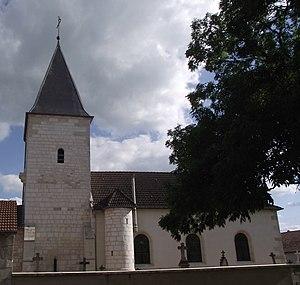
Eglise Burey-la-Cote
Burey-la-Côte est une commune française située dans le département de la Meuse, en région Grand Est. La commune adhère à la communauté de communes du Val-des-Couleurs.